Blender (software)

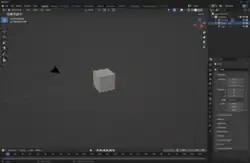
A cube in Blender (version 3.6.2)

Blender is a free and open-source 3D computer graphics software tool set that runs on Windows, macOS, BSD, Haiku, IRIX and Linux. It is used for creating animated films, visual effects, art, 3D-printed models, motion graphics, interactive 3D applications, and virtual reality. It is also used in creating video games.